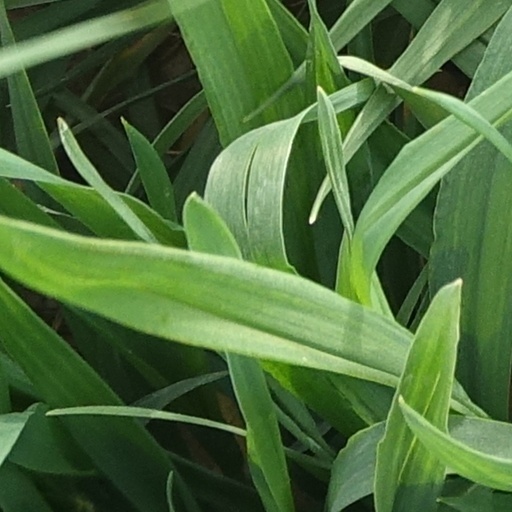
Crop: wheat